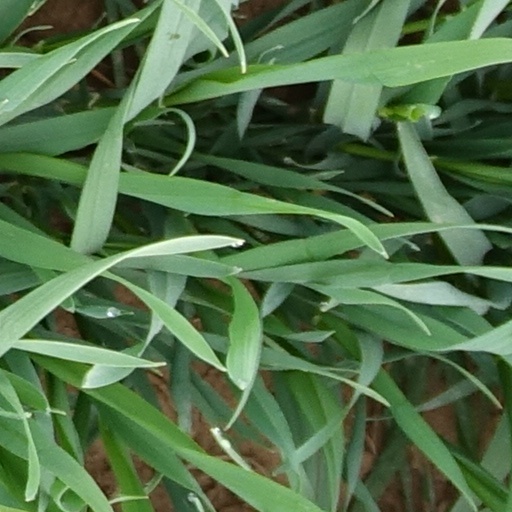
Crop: wheat